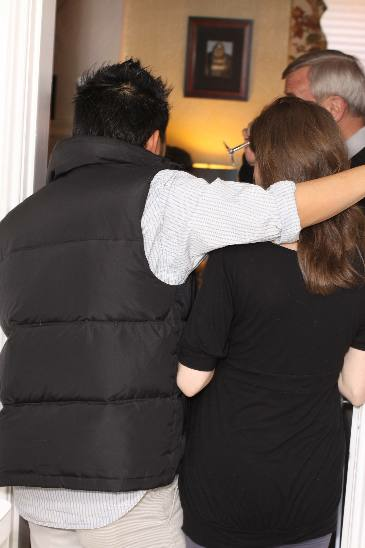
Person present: Yes